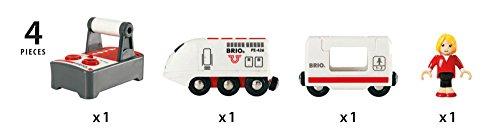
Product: BRIO World - 33510 Remote Control Travel Train | 4 Piece Train Toy for Kids Ages 3 and Up
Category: Toys & Games | Kids' Electronics
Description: Compatibility - As your child develops, so can their railway play as the Remote Control Travel Train is compatible with all other BRIO railway toys.
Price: $39.99
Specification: ProductDimensions:3.8x11.5x6inches|ItemWeight:1pounds|ShippingWeight:1.15pounds|DomesticShipping:ItemcanbeshippedwithinU.S.|InternationalShipping:Thisitemisnoteligibleforinternationalshipping.LearnMore|ASIN:B00AYP38EQ|Itemmodelnumber:33510|Manufacturerrecommendedage:36months-10years|Batteries:4AAbatteriesrequired.